Sitashma Chand

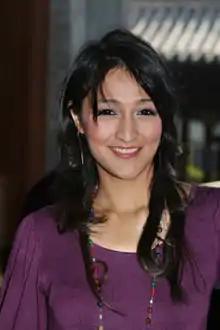

Sitashma Chand (born October 31, 1983) is a Nepalese model and beauty pageant title holder who won Miss Nepal in 2007. She was crowned Miss Nepal 2007 in Kathmandu on April 7, 2007. She represented Nepal at Miss World 2007.